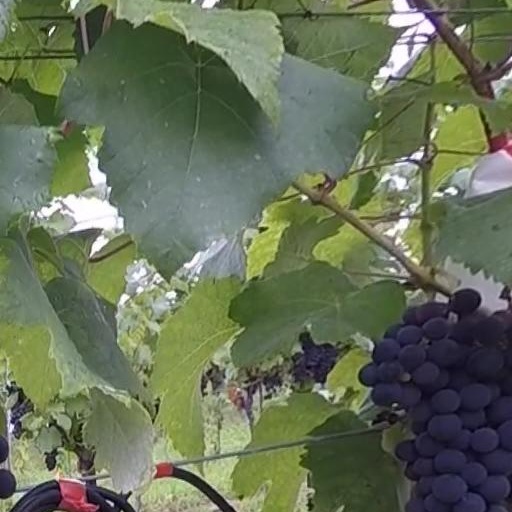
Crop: grape